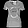
Label: T - shirt / top